Premiership of Tony Blair

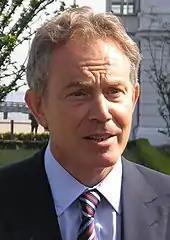
Blair at a news-conference in Heiligendamm, during the G8 summit

The Labour Party won the 2005 general election held on Thursday 5 May and a third consecutive term in office, for the first time ever. However, Labour won fewer votes in England than the Conservatives. The next day, Blair was invited to form a government by Queen Elizabeth II. The reduction in the Labour Party's majority (from 167 to 66 seats) and the low share of the popular vote (35%) led to some Labour MPs calling for Blair to leave office sooner rather than later; among them was Frank Dobson, who had served in Blair's cabinet during his first term. However, dissenting voices quickly vanished as Blair took on European leaders over the future direction of the European Union in June 2005. This election also marked the last victory by the Labour Party until the 2024 general election.